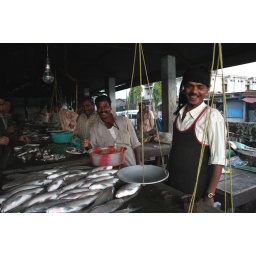
The local fish market in Pasighat, Arunachal Pradesh